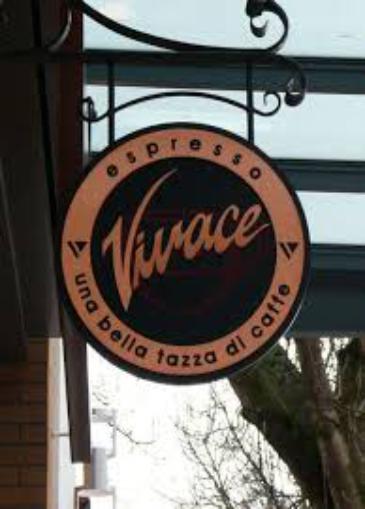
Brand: Espresso Vivace
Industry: Food